Duelist (2005 film)

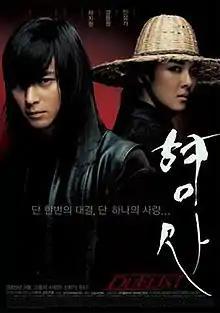
Korean poster

Duelist is a 2005 South Korean period martial arts film directed by Lee Myung-se.